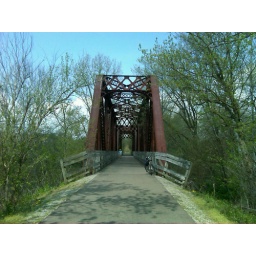
View of the second railroad bridge on the Kokosing Gap Trail, near Gambier, Ohio. April 16, 2010.